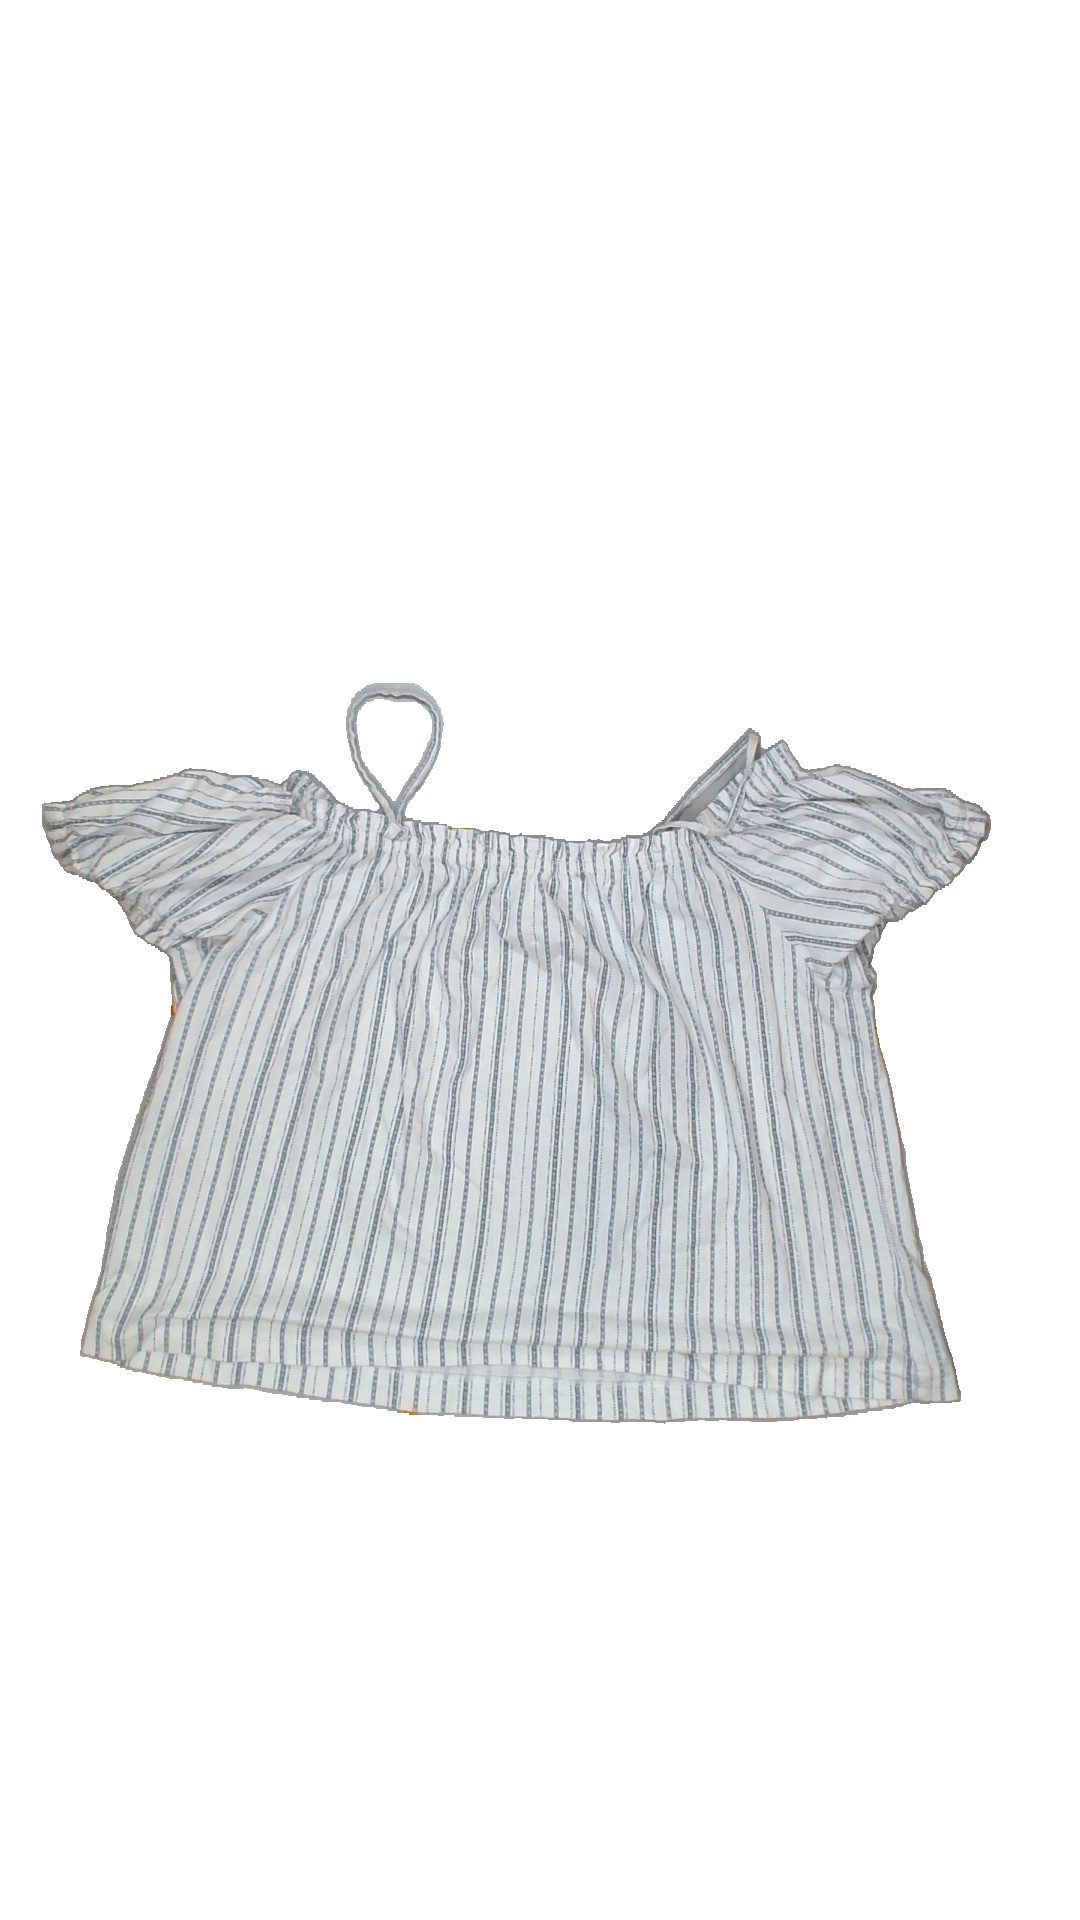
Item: Top (Ladies)
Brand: H&m
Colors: White, Blue
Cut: Loose
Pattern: Striped
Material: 100% cott
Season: All
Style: No trend
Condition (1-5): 5
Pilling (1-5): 5
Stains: No
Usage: Reuse
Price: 50-100